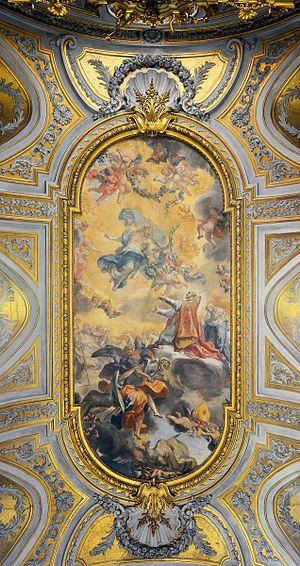
L'église Santo Stanislao dei Polacchi est une église romaine située dans le rione de Sant'Angelo sur la via delle Botteghe Oscure. Elle est dédiée au patron de la Pologne, Stanislas de Szczepanów.
Ermenegildo Costantini est un peintre italien baroque du XVIIIᵉ siècle.